Neoclassical architecture in Belgium

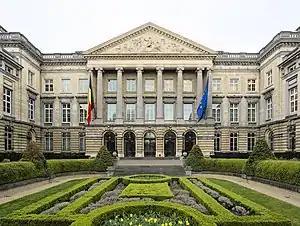
Palace of the Nation in Brussels, Gilles-Barnabé Guimard, 1778–83

Neoclassical architecture appeared in Belgium during the period of Austrian occupation in the mid-18th century and enjoyed considerable longevity in the country, surviving through periods of French and Dutch occupation, and the birth of independent Belgium, surviving well into the 20th century.